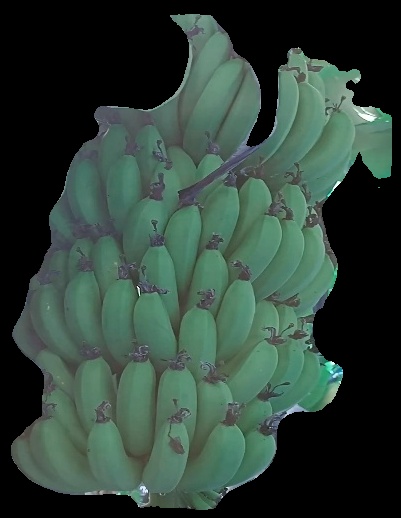
Variety: pachbale
Grade: grade1